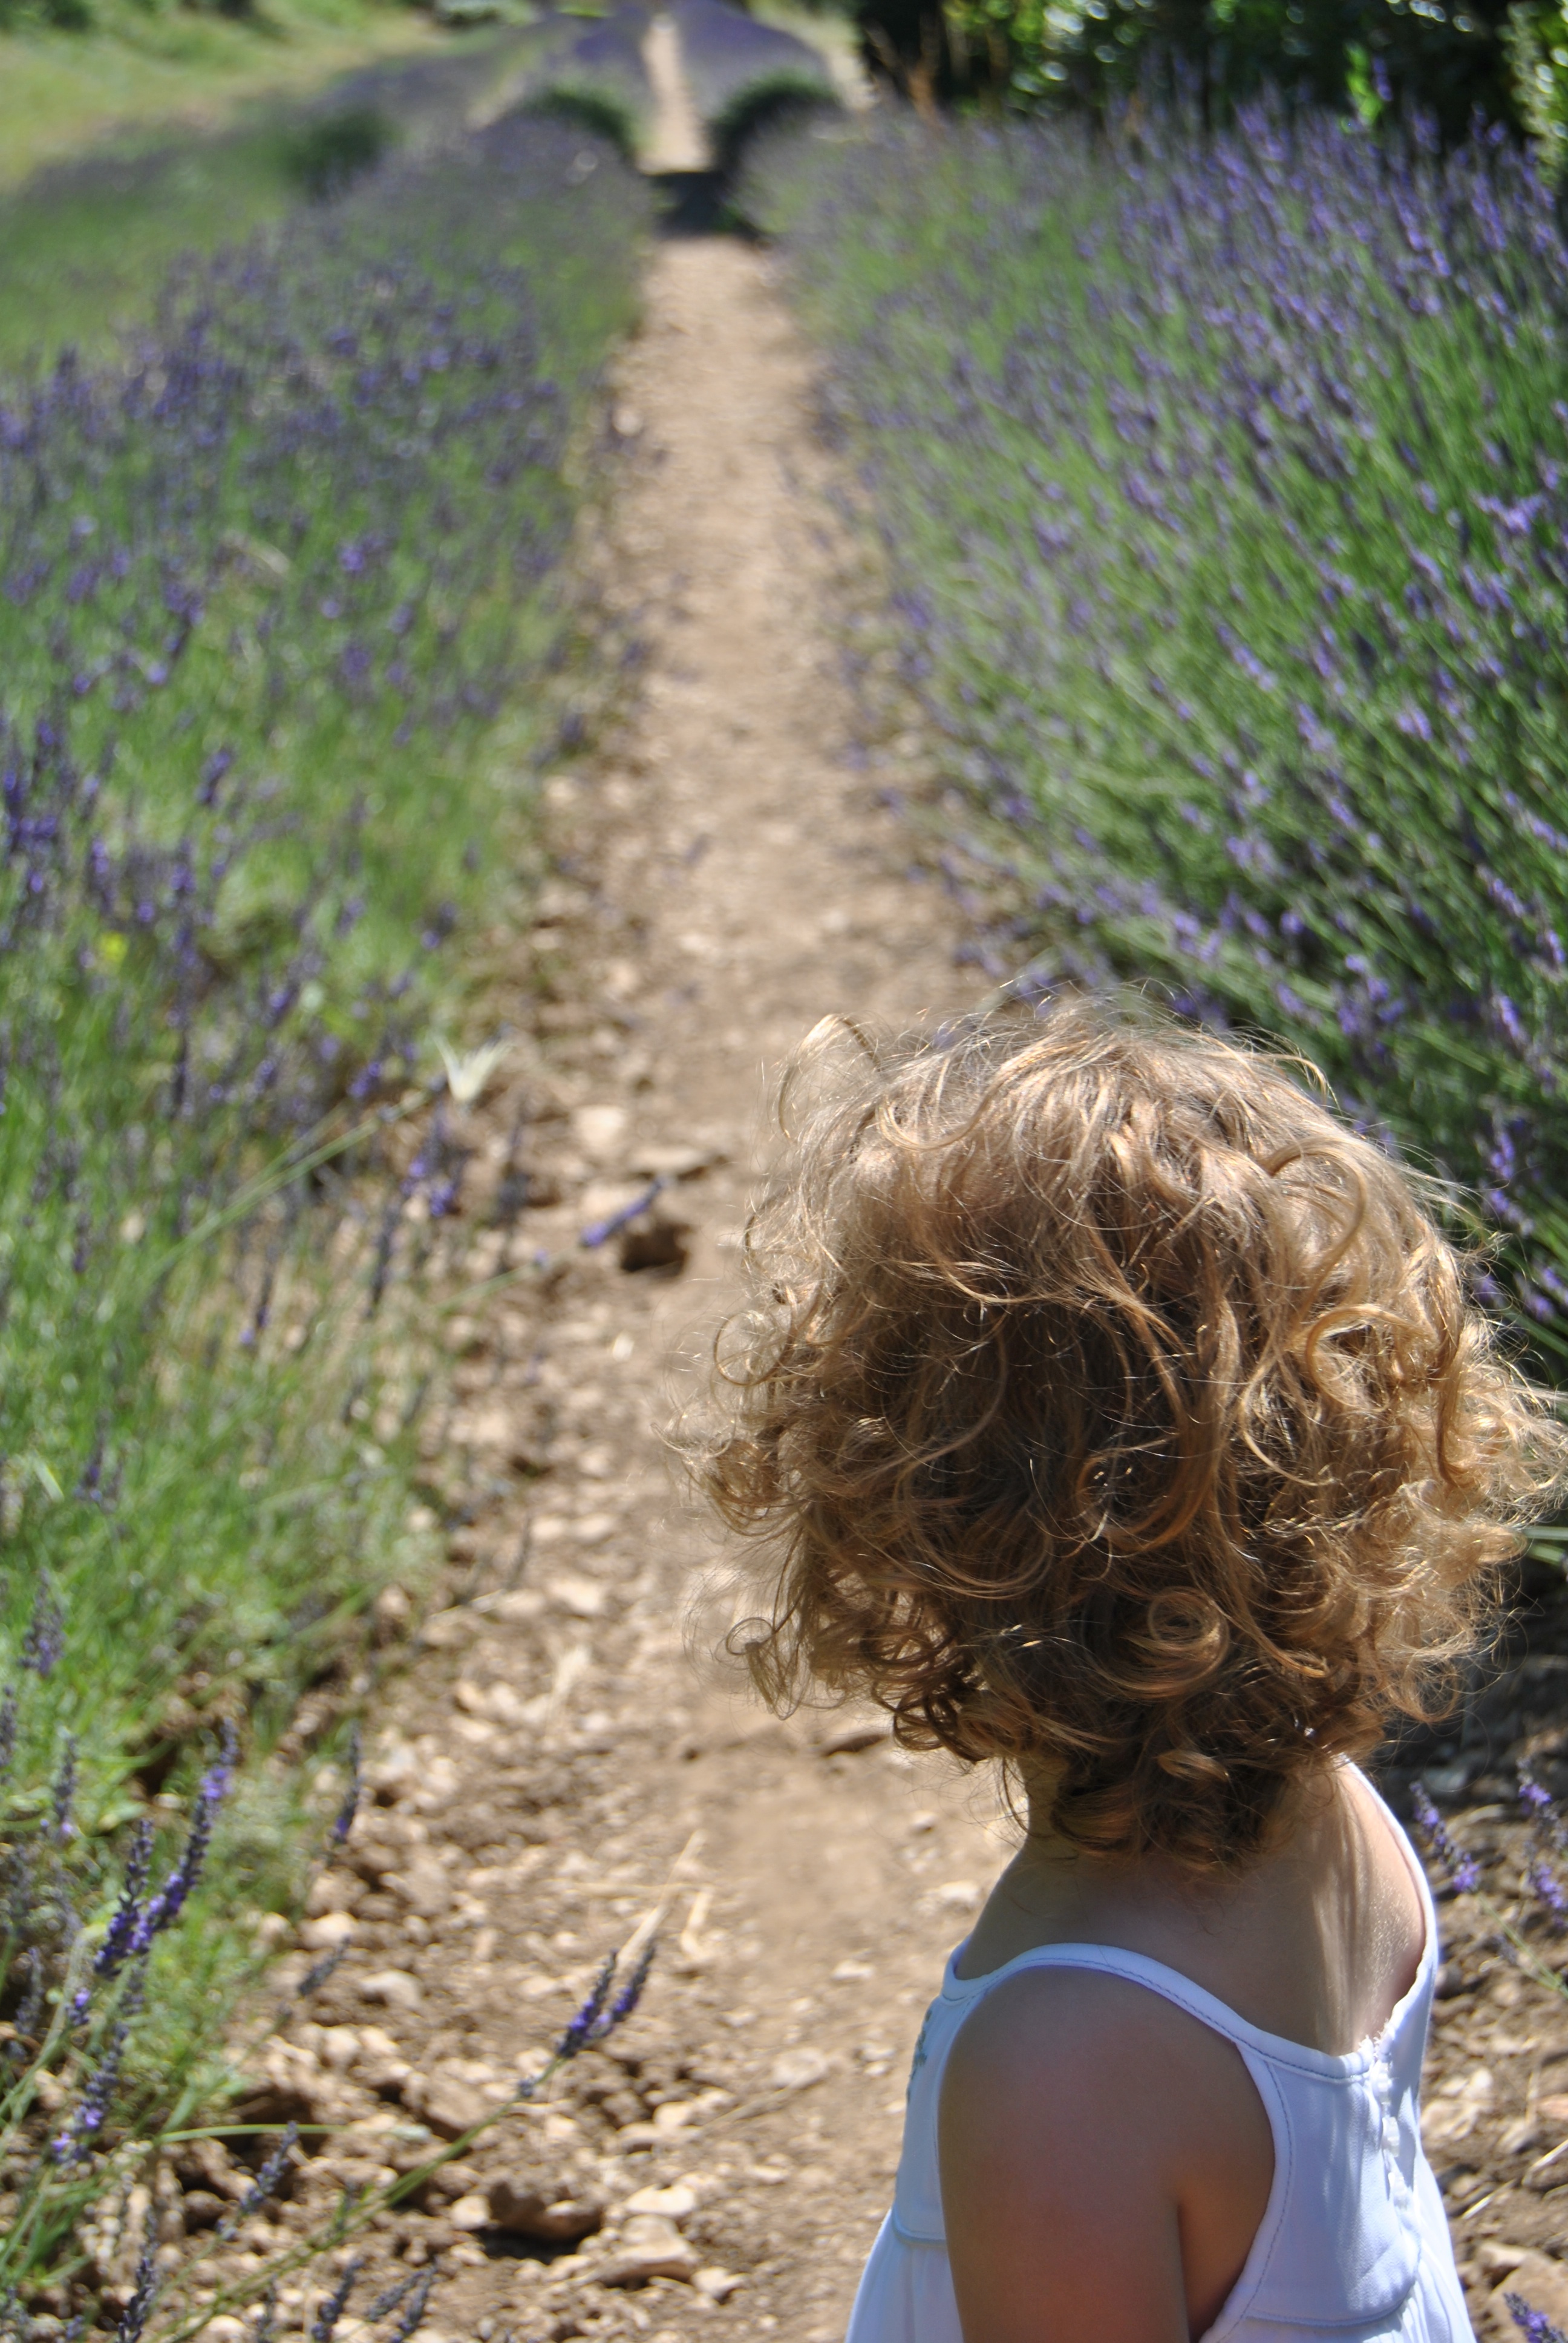
tree, nature, grass, people, plant, leaf, flower, spring, green, autumn, soil, garden, flora, season, woodland